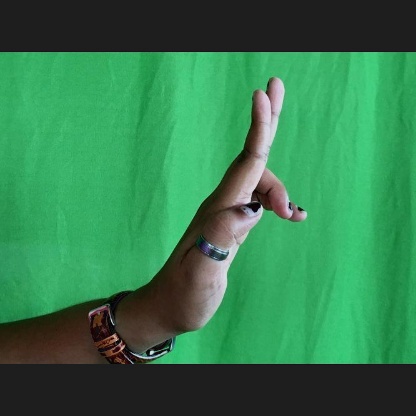
Mudra: Ardhapathaka